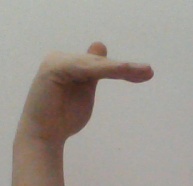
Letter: khaa